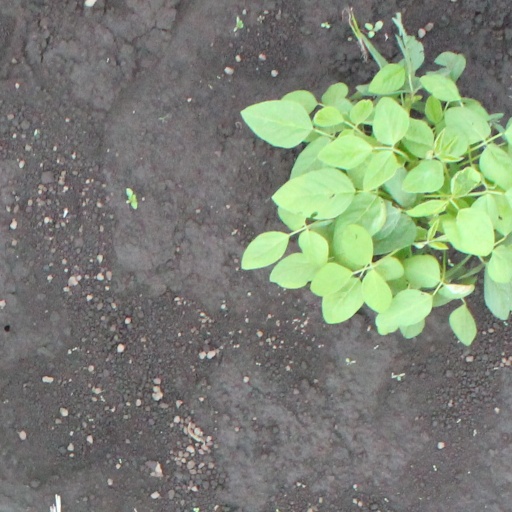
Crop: soybean